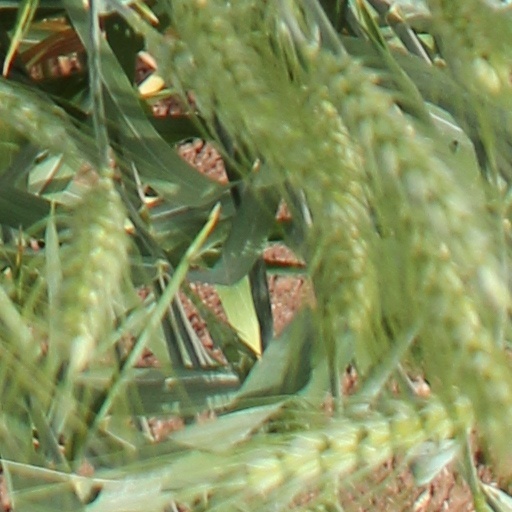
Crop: wheat